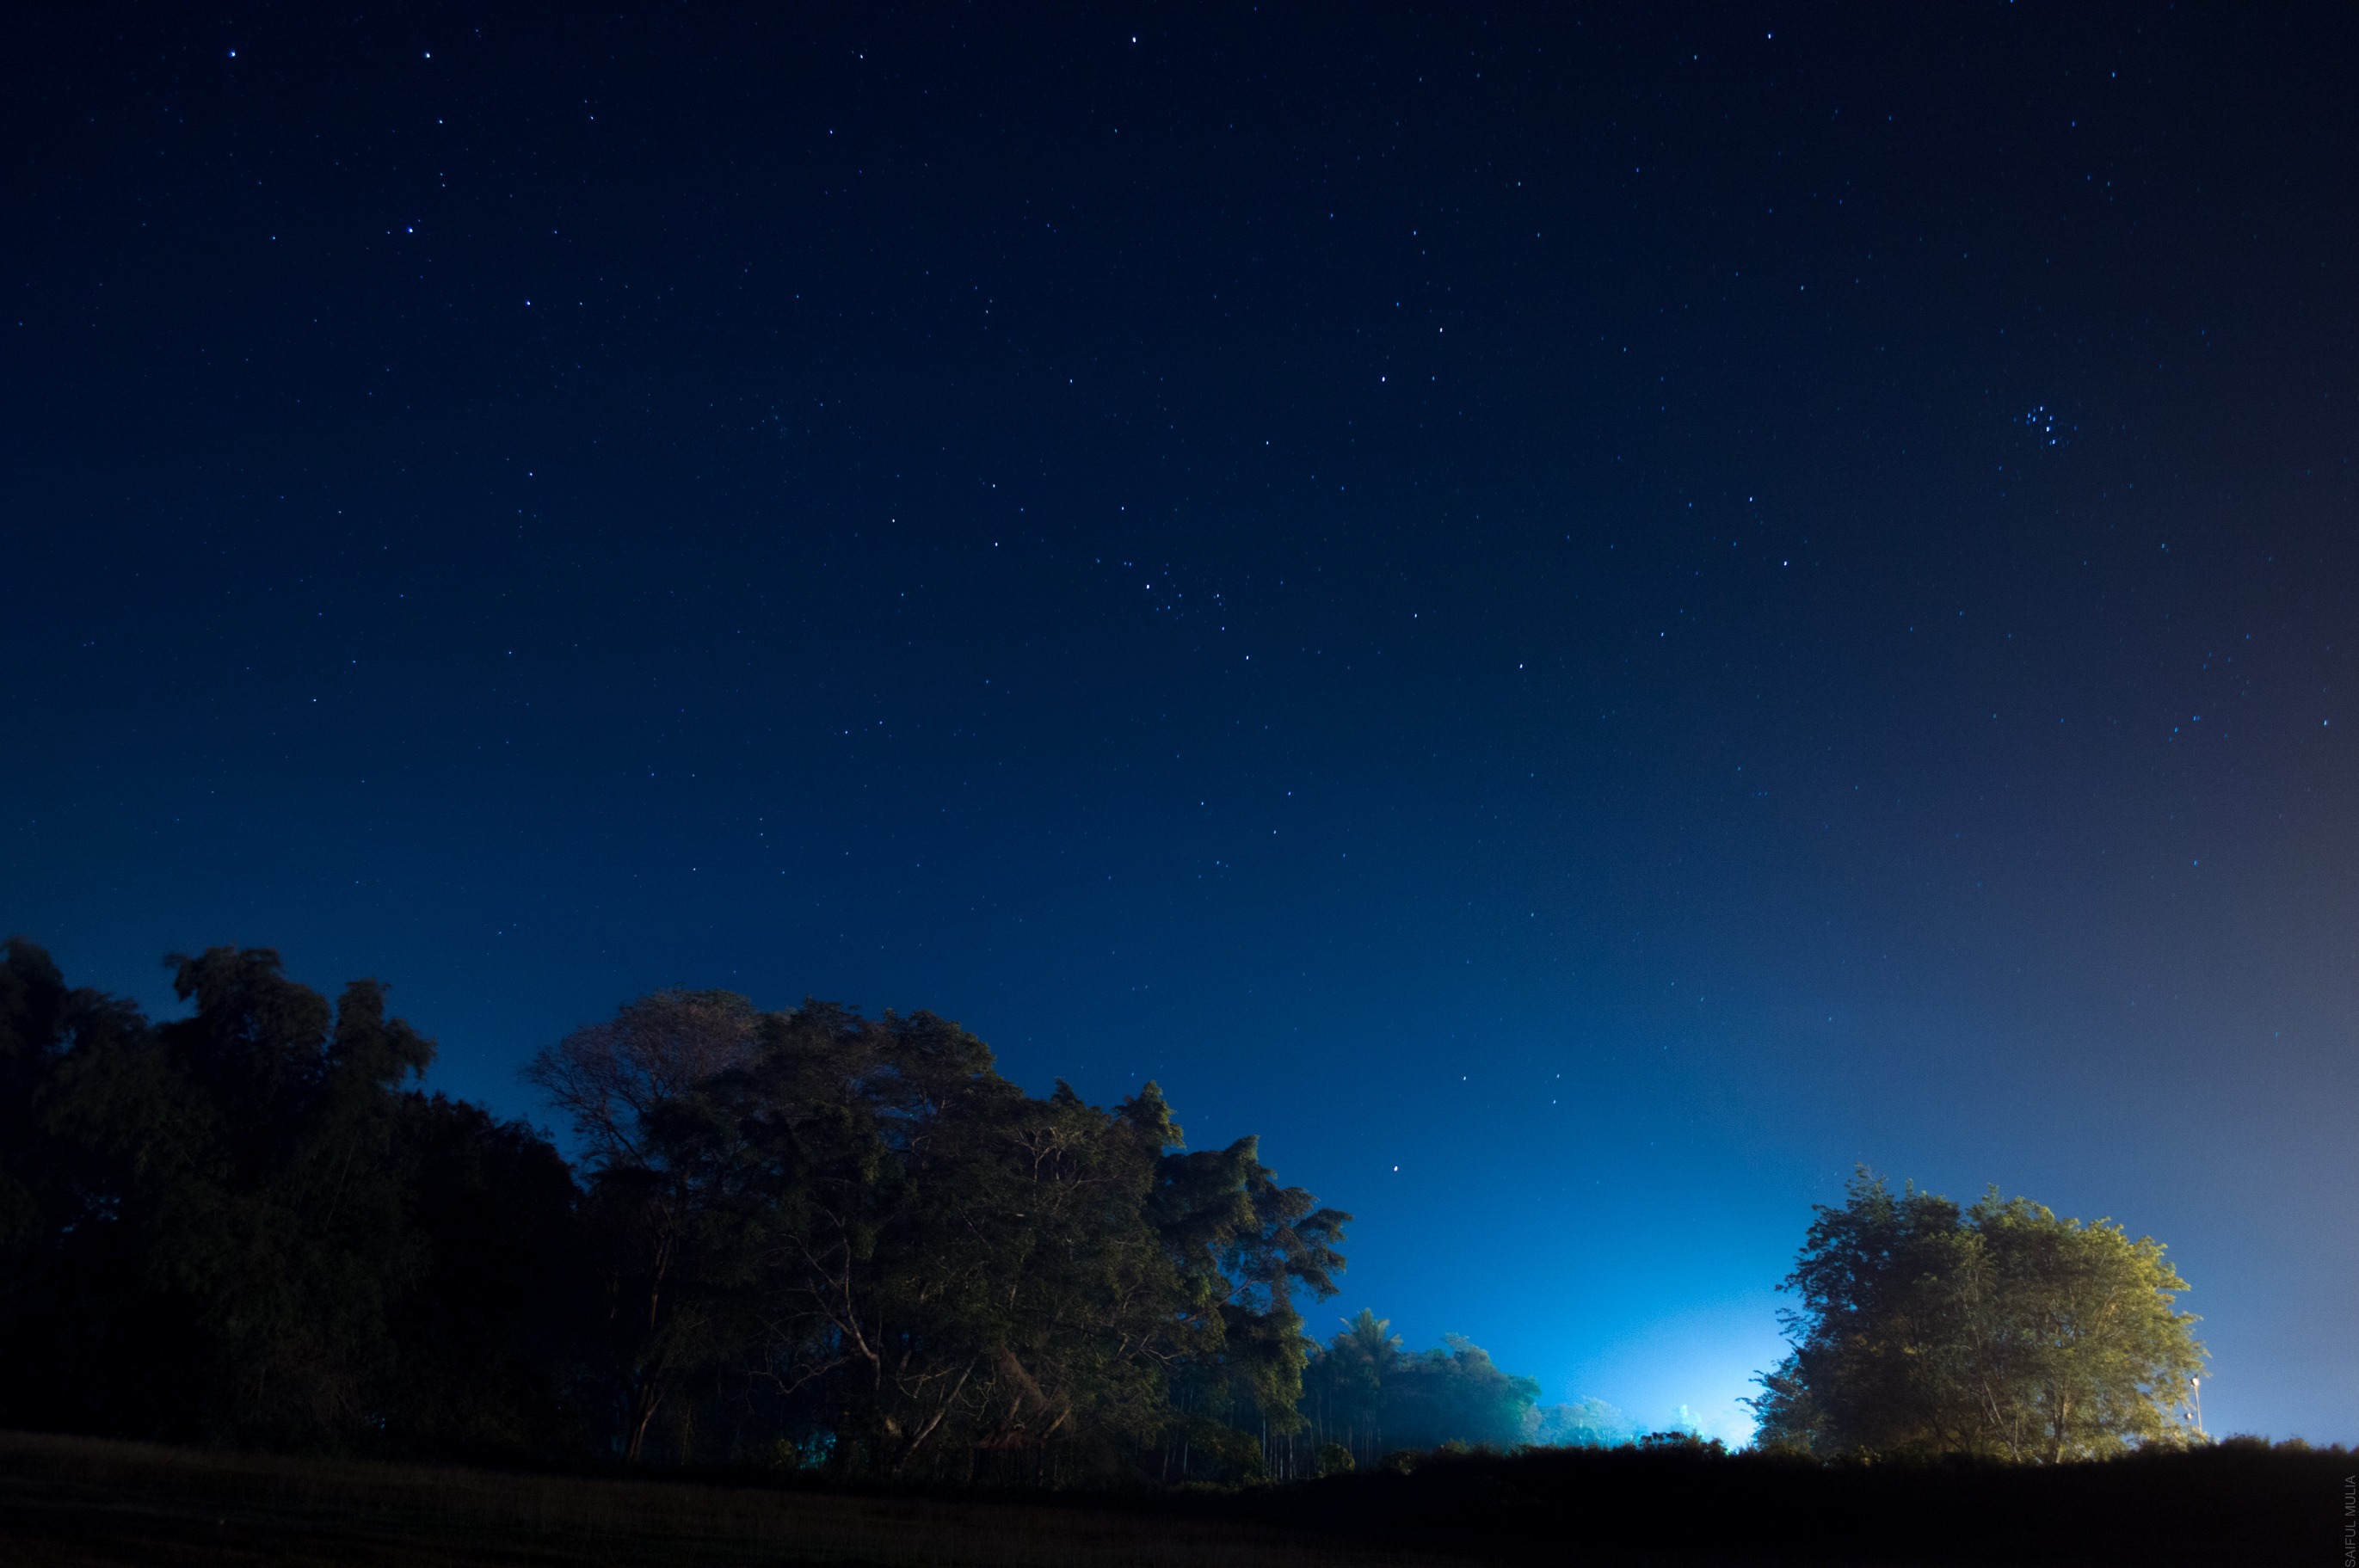
light, cloud, sky, night, star, dawn, atmosphere, dusk, evening, darkness, blue, night sky, aurora, long exposure, moonlight, astronomy, stars, midnight, astronomical object